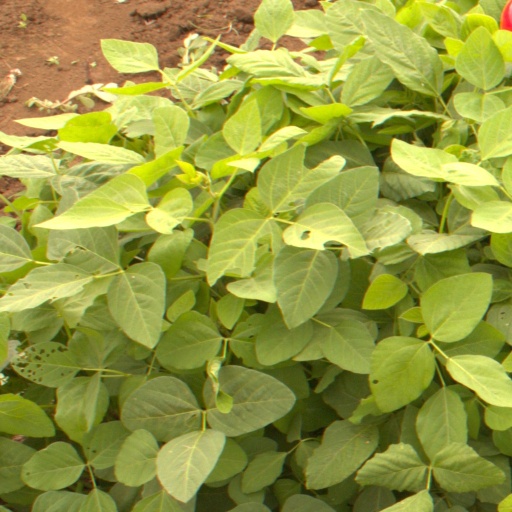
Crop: soybean